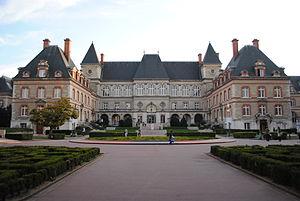
Maison internationale – Cité internationale universitaire de Paris
La Cité internationale universitaire de Paris est une fondation de droit privé, reconnue d'utilité publique par décret du 6 juin 1925, regroupant un ensemble de résidences universitaires. Elle est située dans le 14ᵉ arrondissement de Paris entre la porte de Gentilly et la porte d'Orléans.